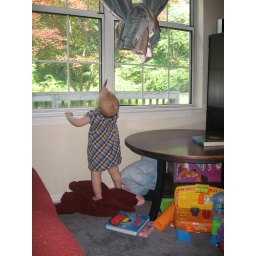
In a great dress from Tara.... and hanging out by the window with her spoon.